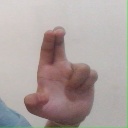
अक्षर: आ